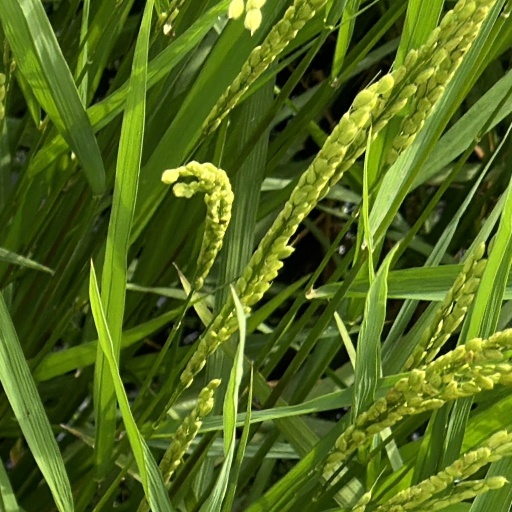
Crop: rice